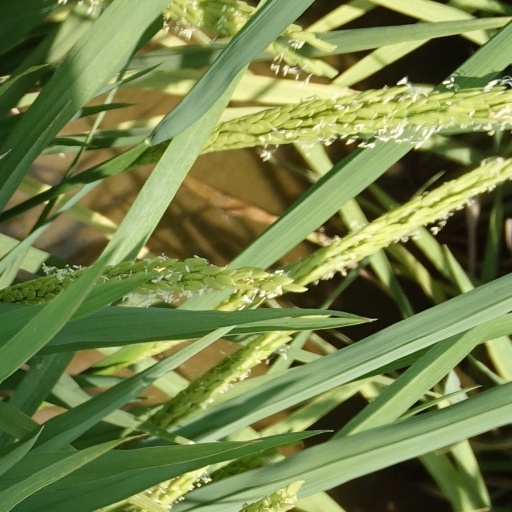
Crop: rice